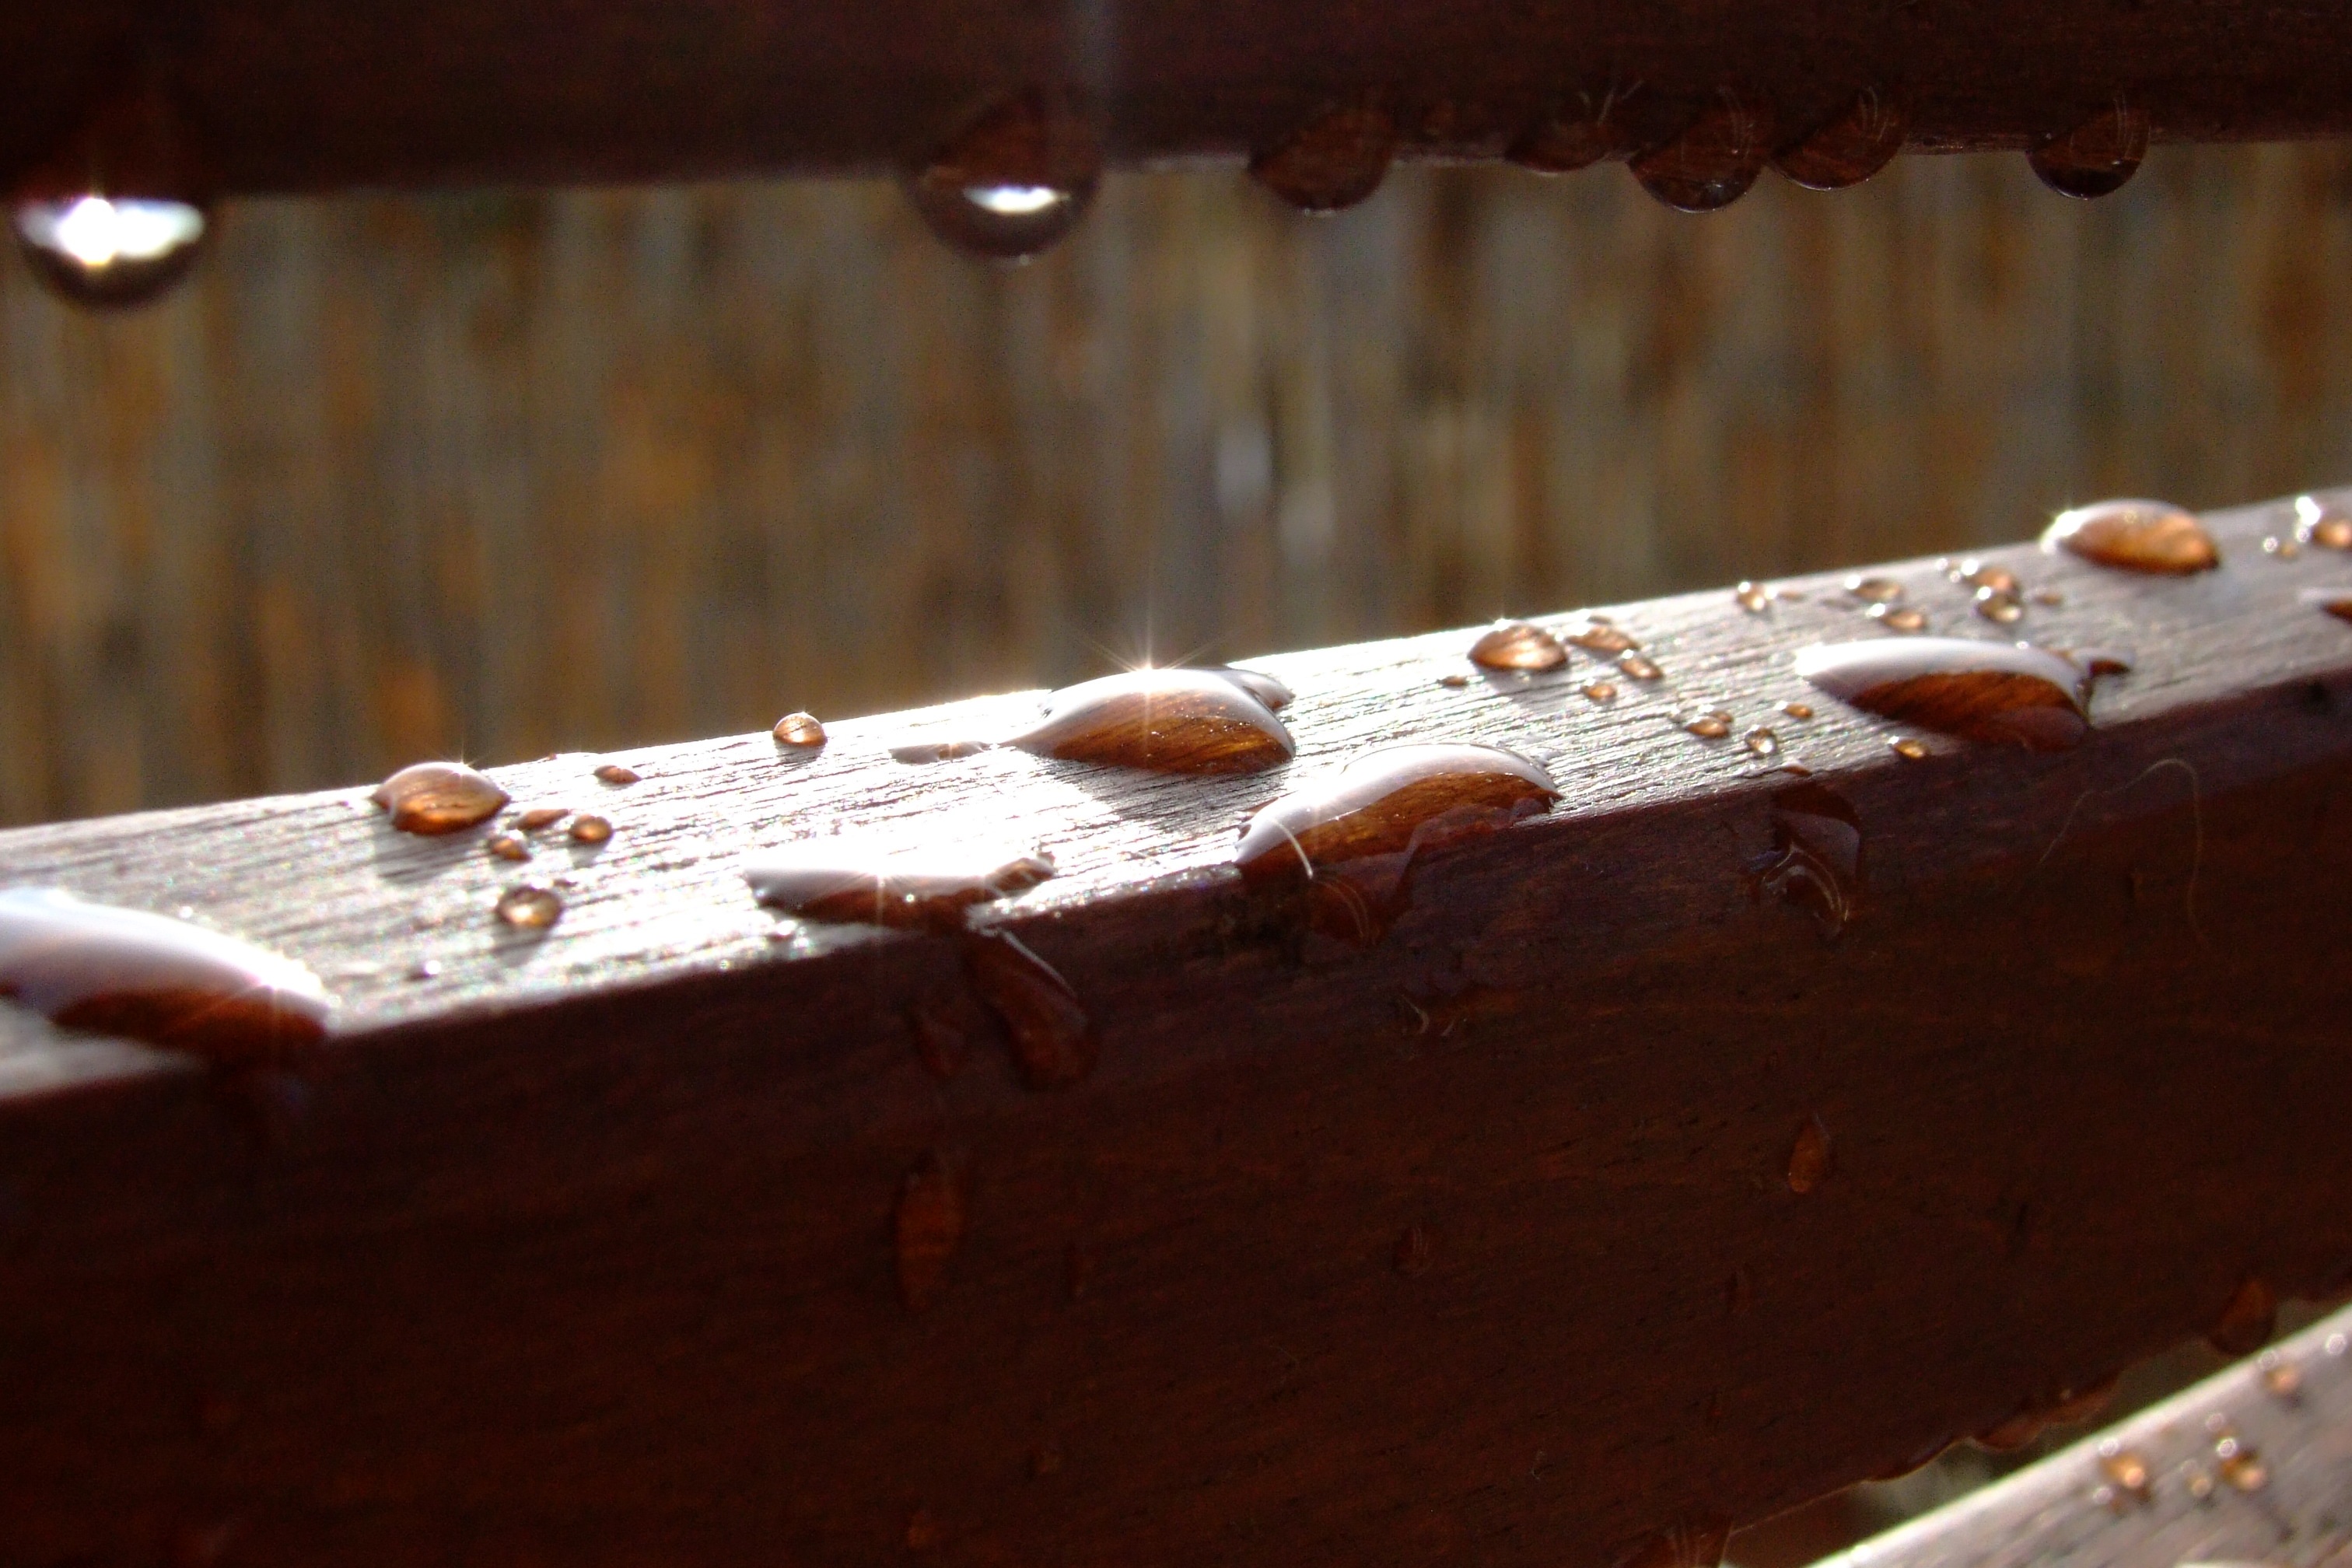
water, dew, wood, guitar, raindrop, food, chocolate, dessert, lighting, drip, glitter, dewdrop, carving, drop of water, morgentau, beaded, dew drops, string instrument, plucked string instruments